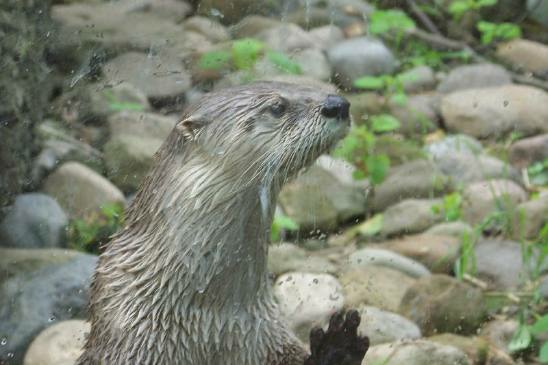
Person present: No